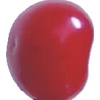
Label: cherry_sour